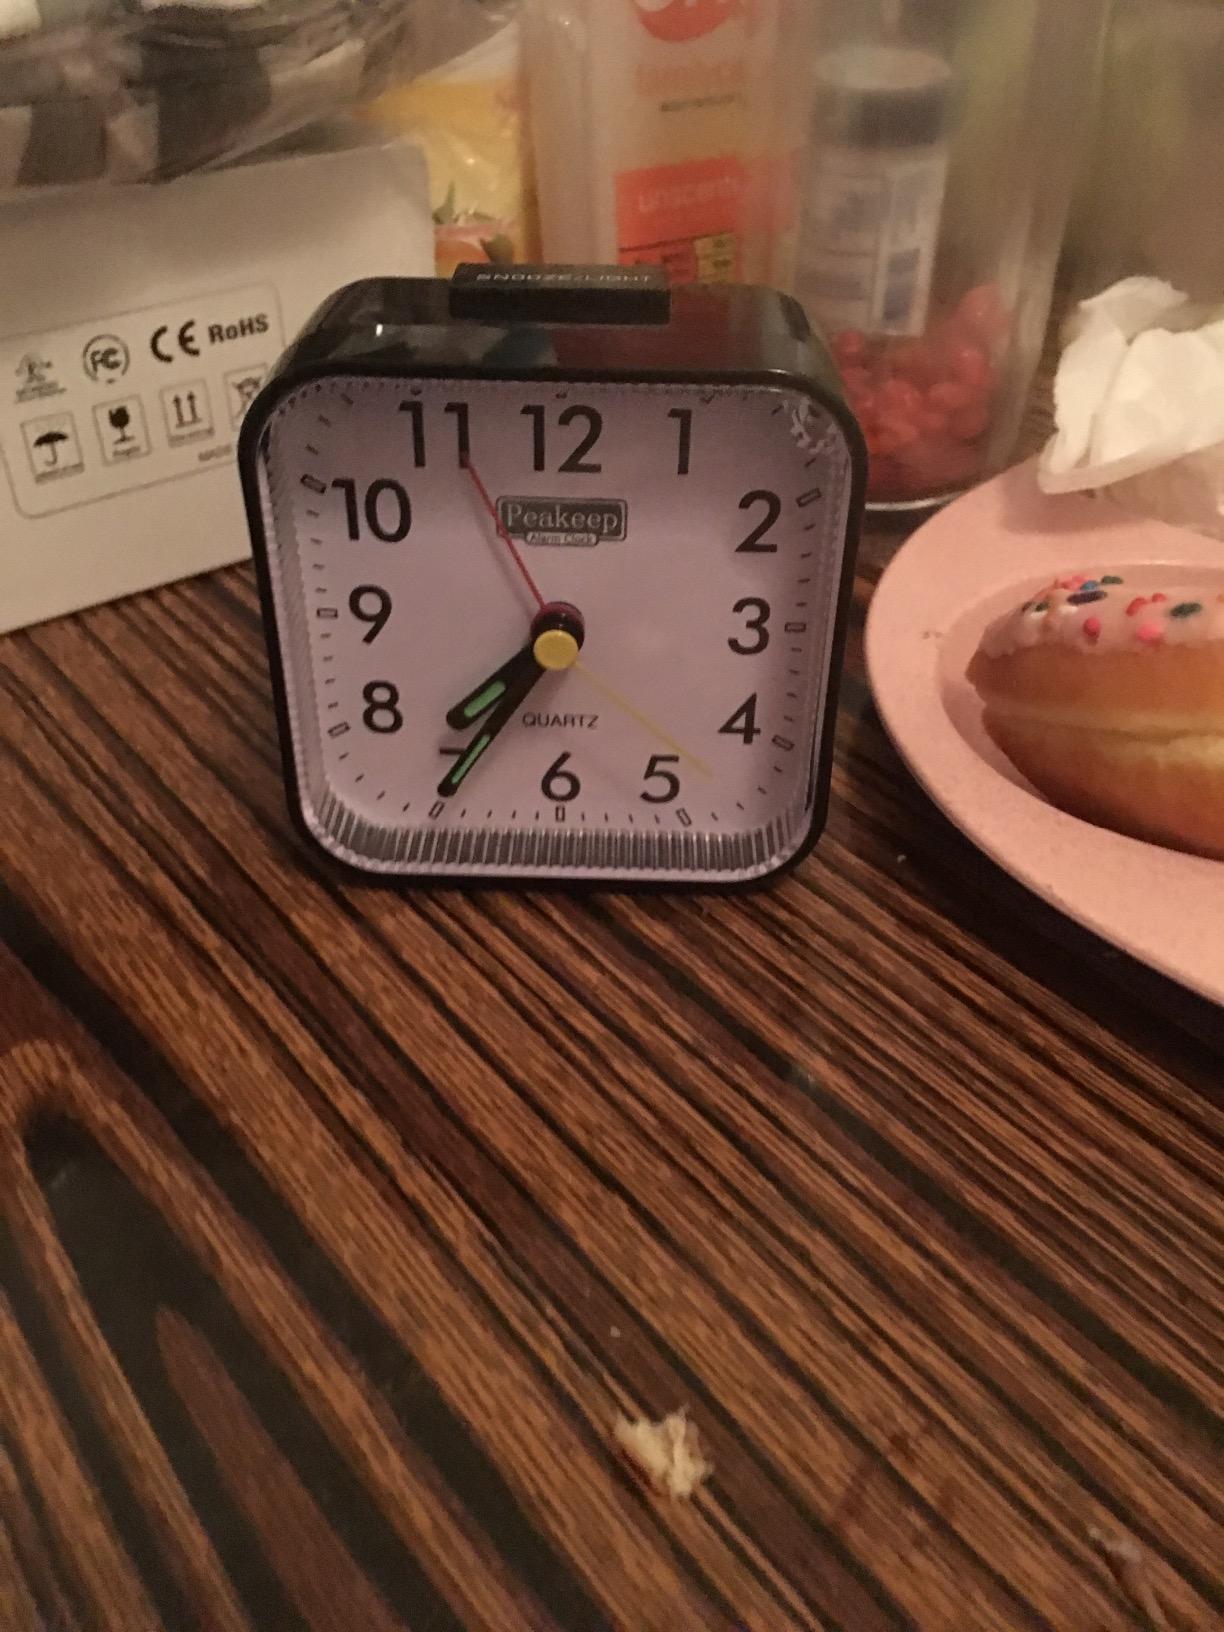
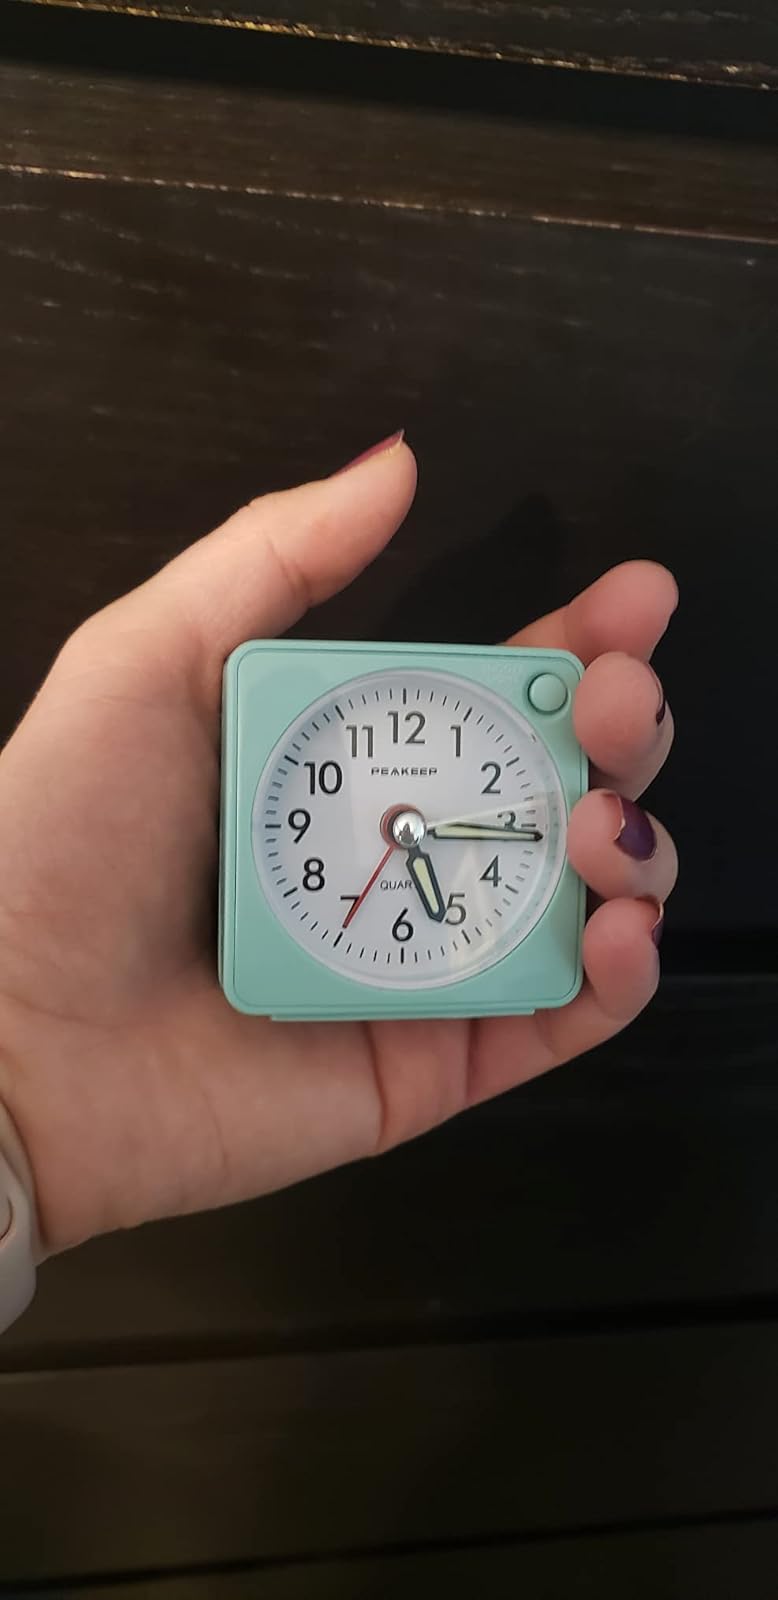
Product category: clock
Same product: no